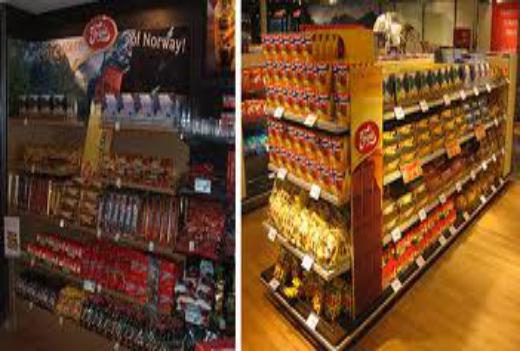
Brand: Freia
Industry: Food